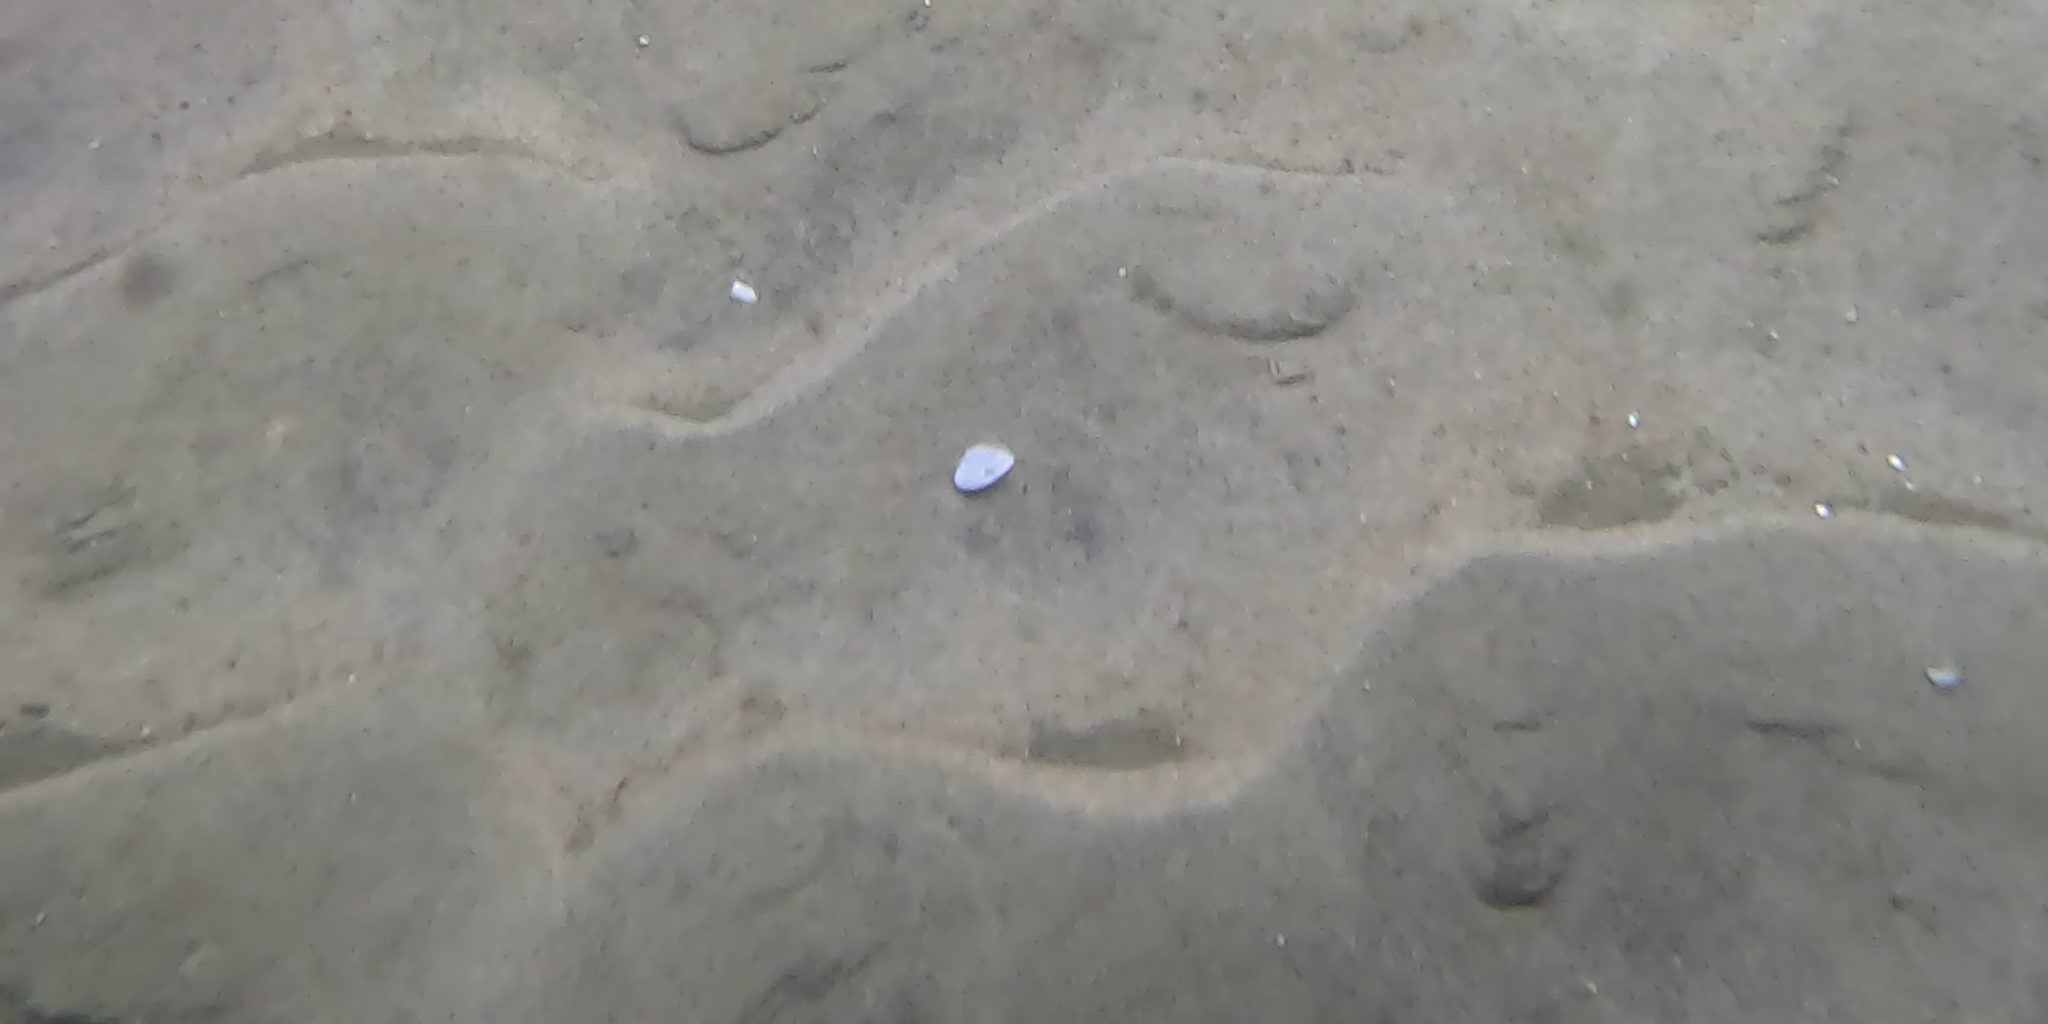
Seabed habitat: sand